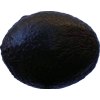
Label: black_avocado